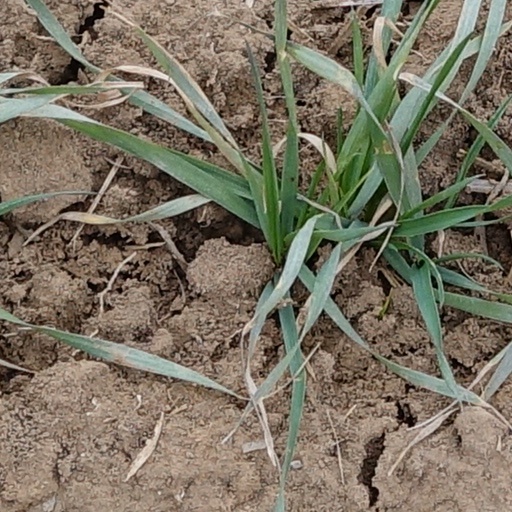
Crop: wheat